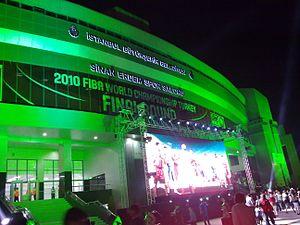
Les 11ᵉˢ championnats du monde de natation en petit bassin se déroulent à Istanbul du 12 au 16 décembre 2012.
Le championnat du monde FIBA 2010 se déroule en Turquie du 28 août au 12 septembre 2010 avec 24 nations participantes.
Le Sinan Erdem Dome est une salle couverte situé à Istanbul, en Turquie. Cette salle a accueilli la phase finale du Championnat du monde de basket-ball masculin 2010 ainsi que l'EuroCup 1 de basket-ball en fauteuil roulant 2012. Elle se prépare à recevoir une partie des rencontres du Championnat du monde de basket-ball féminin 2014.